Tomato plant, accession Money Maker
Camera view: tilt-top (135 deg); turntable rotation: 90 degrees
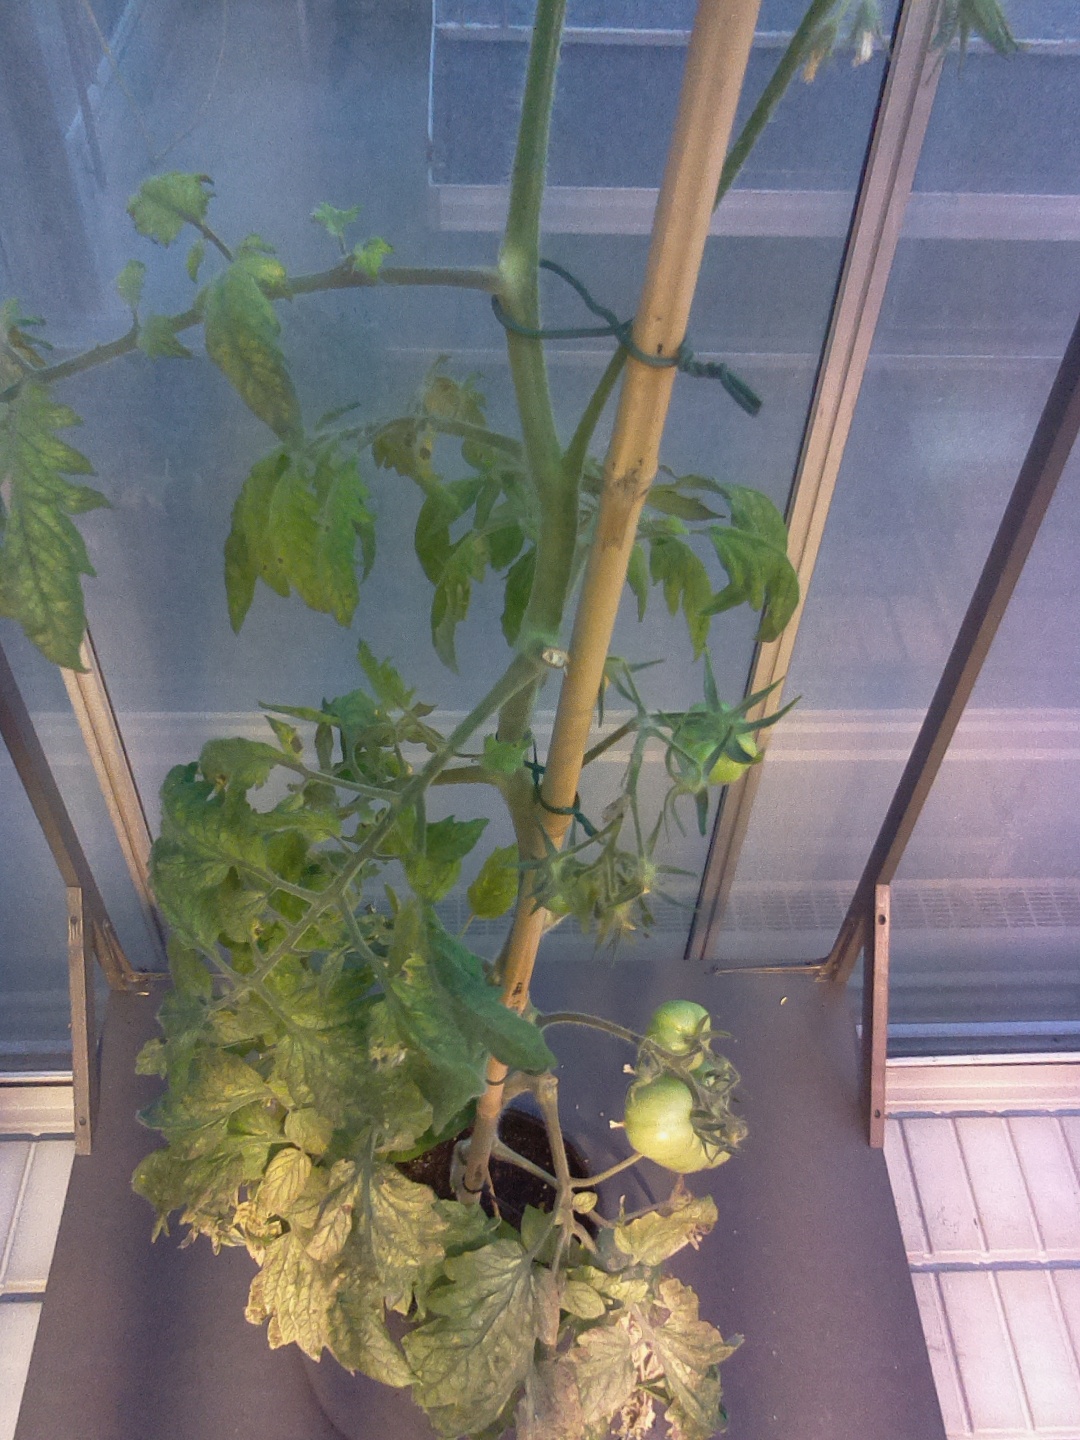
BBCH growth stage 78: 80% -90% of final fruit size